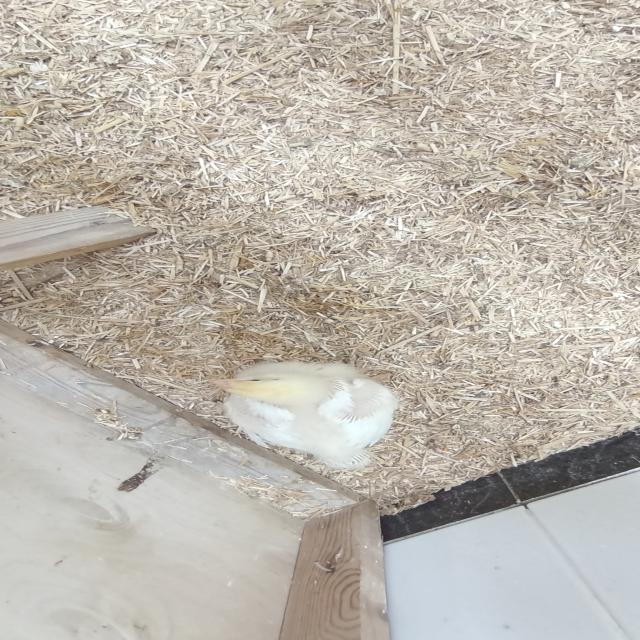
Weight: 403 g